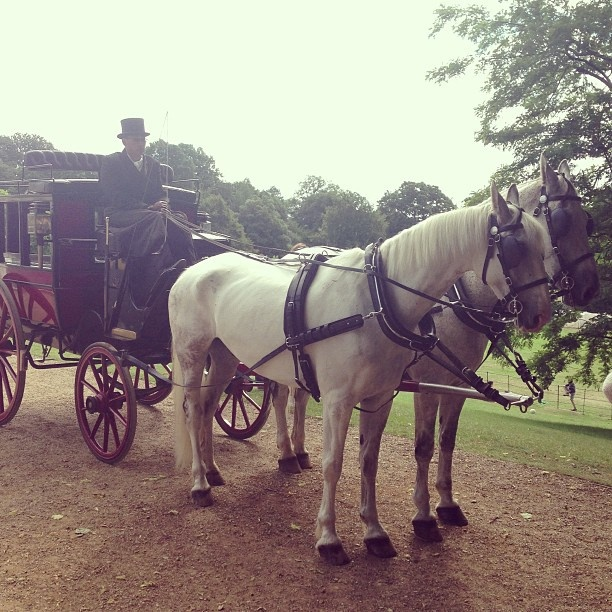
A couple of horses pulling a carriage with a driver on it.
two horses drawing a stage coach with a man steering the stage coach in a top hat.
A man drives two horses to pull a carriage.
A horse drawn carriage with a driver wearing a top hat.
A man on a carriage with horses on a road.